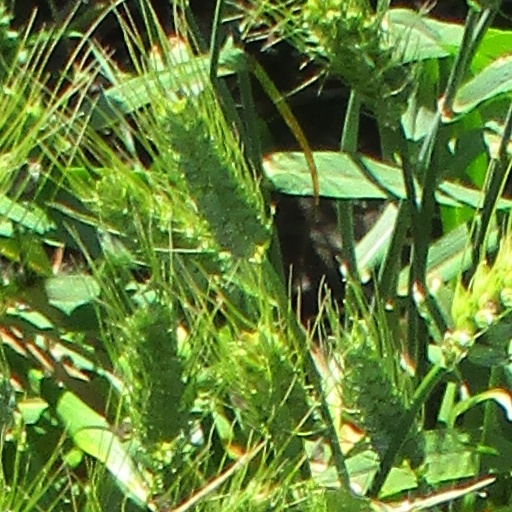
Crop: wheat